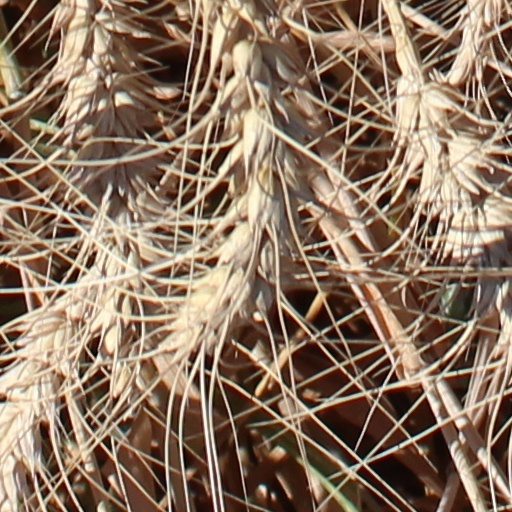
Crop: wheat